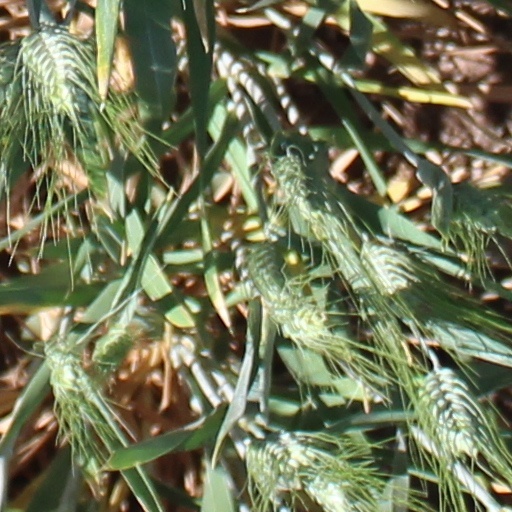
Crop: wheat